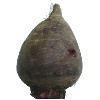
Label: Beetroot 1